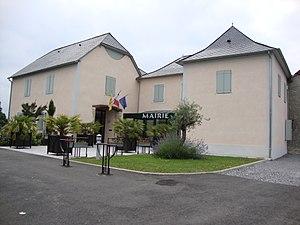
Ledeuix est une commune française, située dans le département des Pyrénées-Atlantiques en région Nouvelle-Aquitaine.